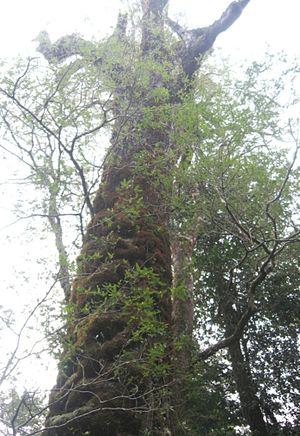
La phytorégion chilienne-patagonienne fait partie du royaume floristique de l'Holantarctique. Elle se situe dans la partie la plus australe d'Amérique du Sud. Elle est divisée en 5 provinces: Nord-chilienne, Centre-chilienne, La Pampa, Patagonienne et Province de Magellan. Cette phytorégion possède une végétation qui lui est propre, la différenciant des autres régions de l'Holantarctique.